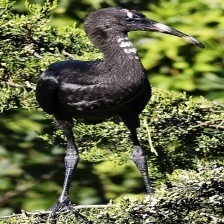
Species: GLOSSY IBIS
Scientific name: PLEGADIS FALCINELLUS